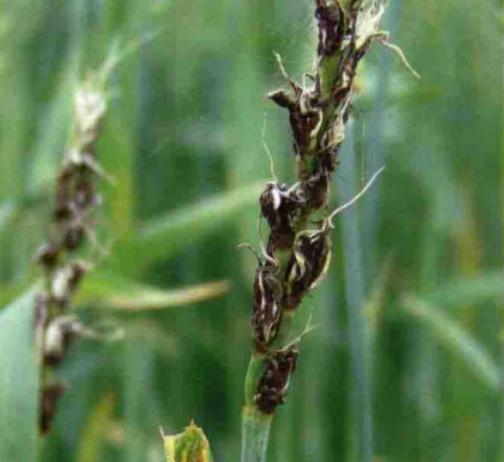
Plant: Wheat
Disease: wheat loose smut